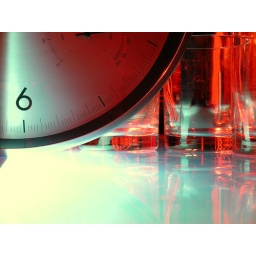
There was a fish in the clock